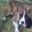
Label: dog